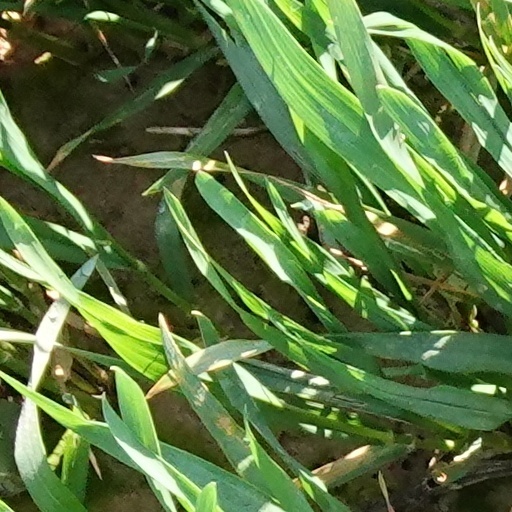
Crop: wheat